Polychlorinated dibenzodioxins

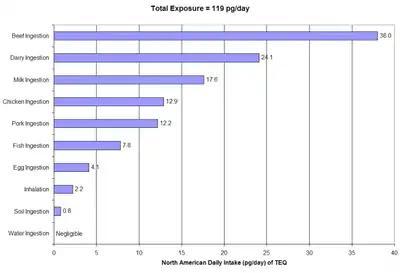
A chart illustrating how much dioxin the average American consumes per day. (Note: pg = picogram, or one trillionth of a gram, or 10 g).

Tolerable daily, monthly or annual intakes have been set by the World Health Organization and a number of governments. Dioxins enter the general population almost exclusively from ingestion of food, specifically through the consumption of fish, meat, and dairy products since dioxins are fat-soluble and readily climb the food chain.